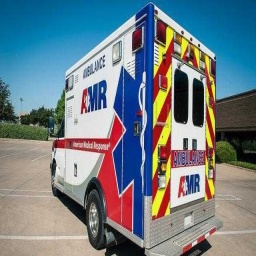
Label: ambulance